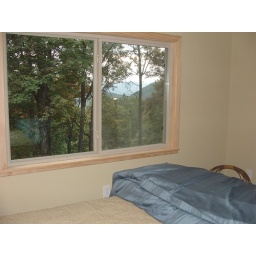
Great view...photo does not capture it well...but you feel like you are up in the clouds in this bedroom &amp;amp; in the loft!